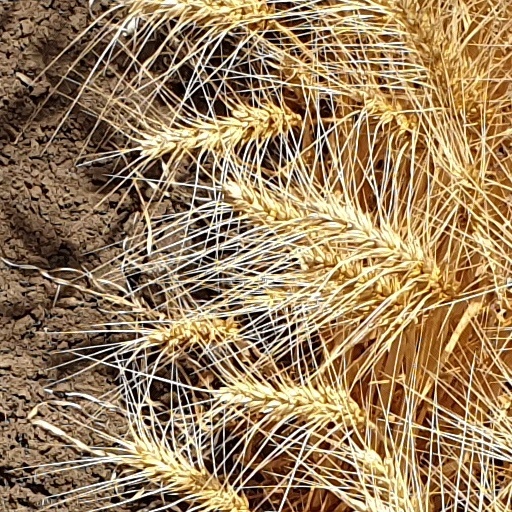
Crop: wheat